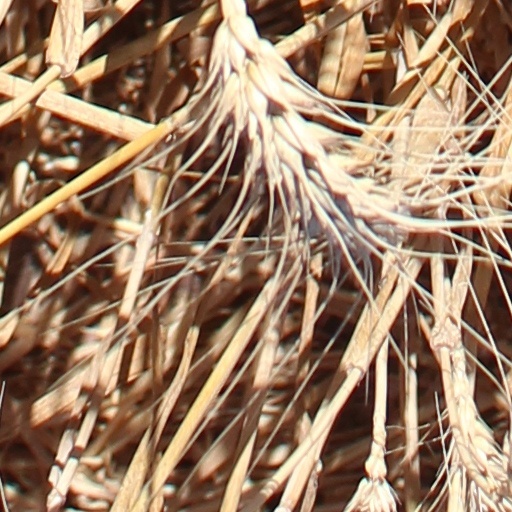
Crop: wheat